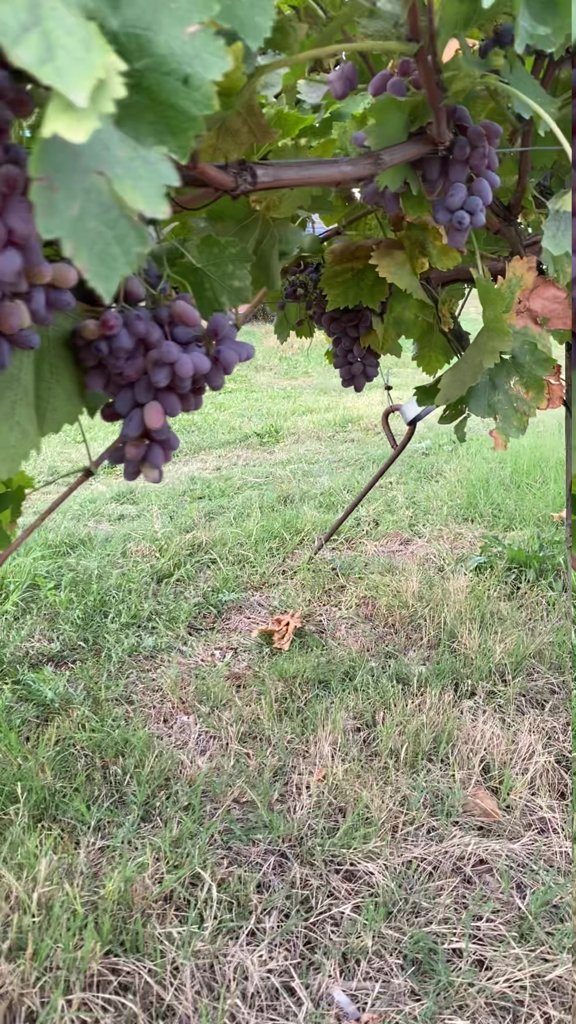
Berries visible: 120
Grape clusters: 4